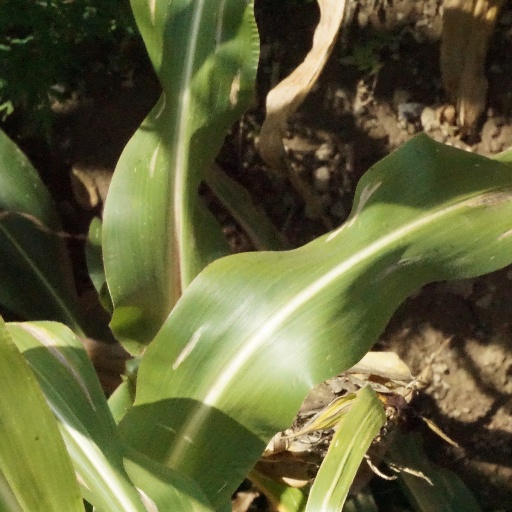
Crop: maize; corn